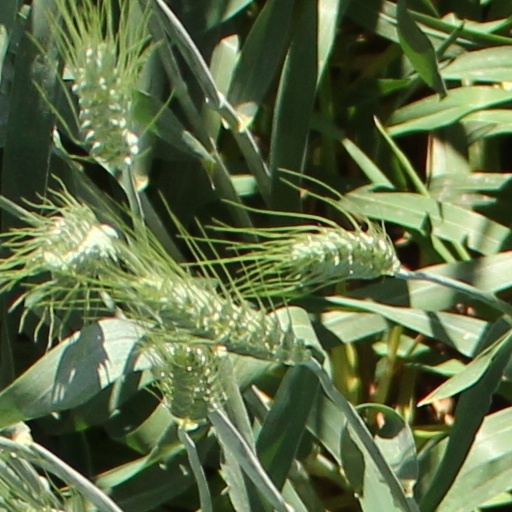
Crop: wheat